Princes Risborough

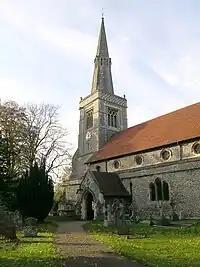
St Mary's Church from the south-east

The church in its present general form dates from the 13th century. There was an earlier small church, probably just a small chancel and a nave without aisles, which would have been in roughly the same position as the present nave. The church was enlarged and improved from the 13th to the 15th centuries as described below. By the 19th century, it was in bad condition and was extensively restored and partly rebuilt in 1867–68. The tower and spire were rebuilt in 1907–08 and parish rooms were added in the 21st century.